Beaumont, Texas

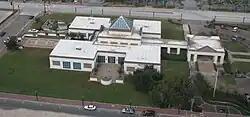
Art Museum of Southeast Texas, notice the last remaining column from the Perlstein Building.

A significant element of the region's economy is the Port of Beaumont, one of the largest seaports by tonnage in the United States. The 842nd Transportation Battalion and the 596th Transportation Group are both stationed at the port in Beaumont.